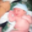
Label: baby